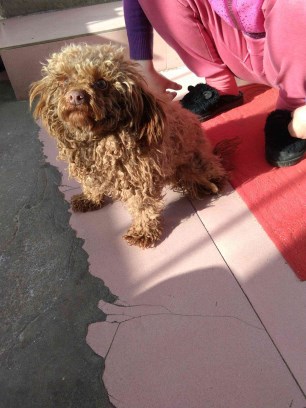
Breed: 7449-n000128-teddy